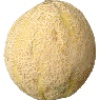
Label: Cantaloupe 2